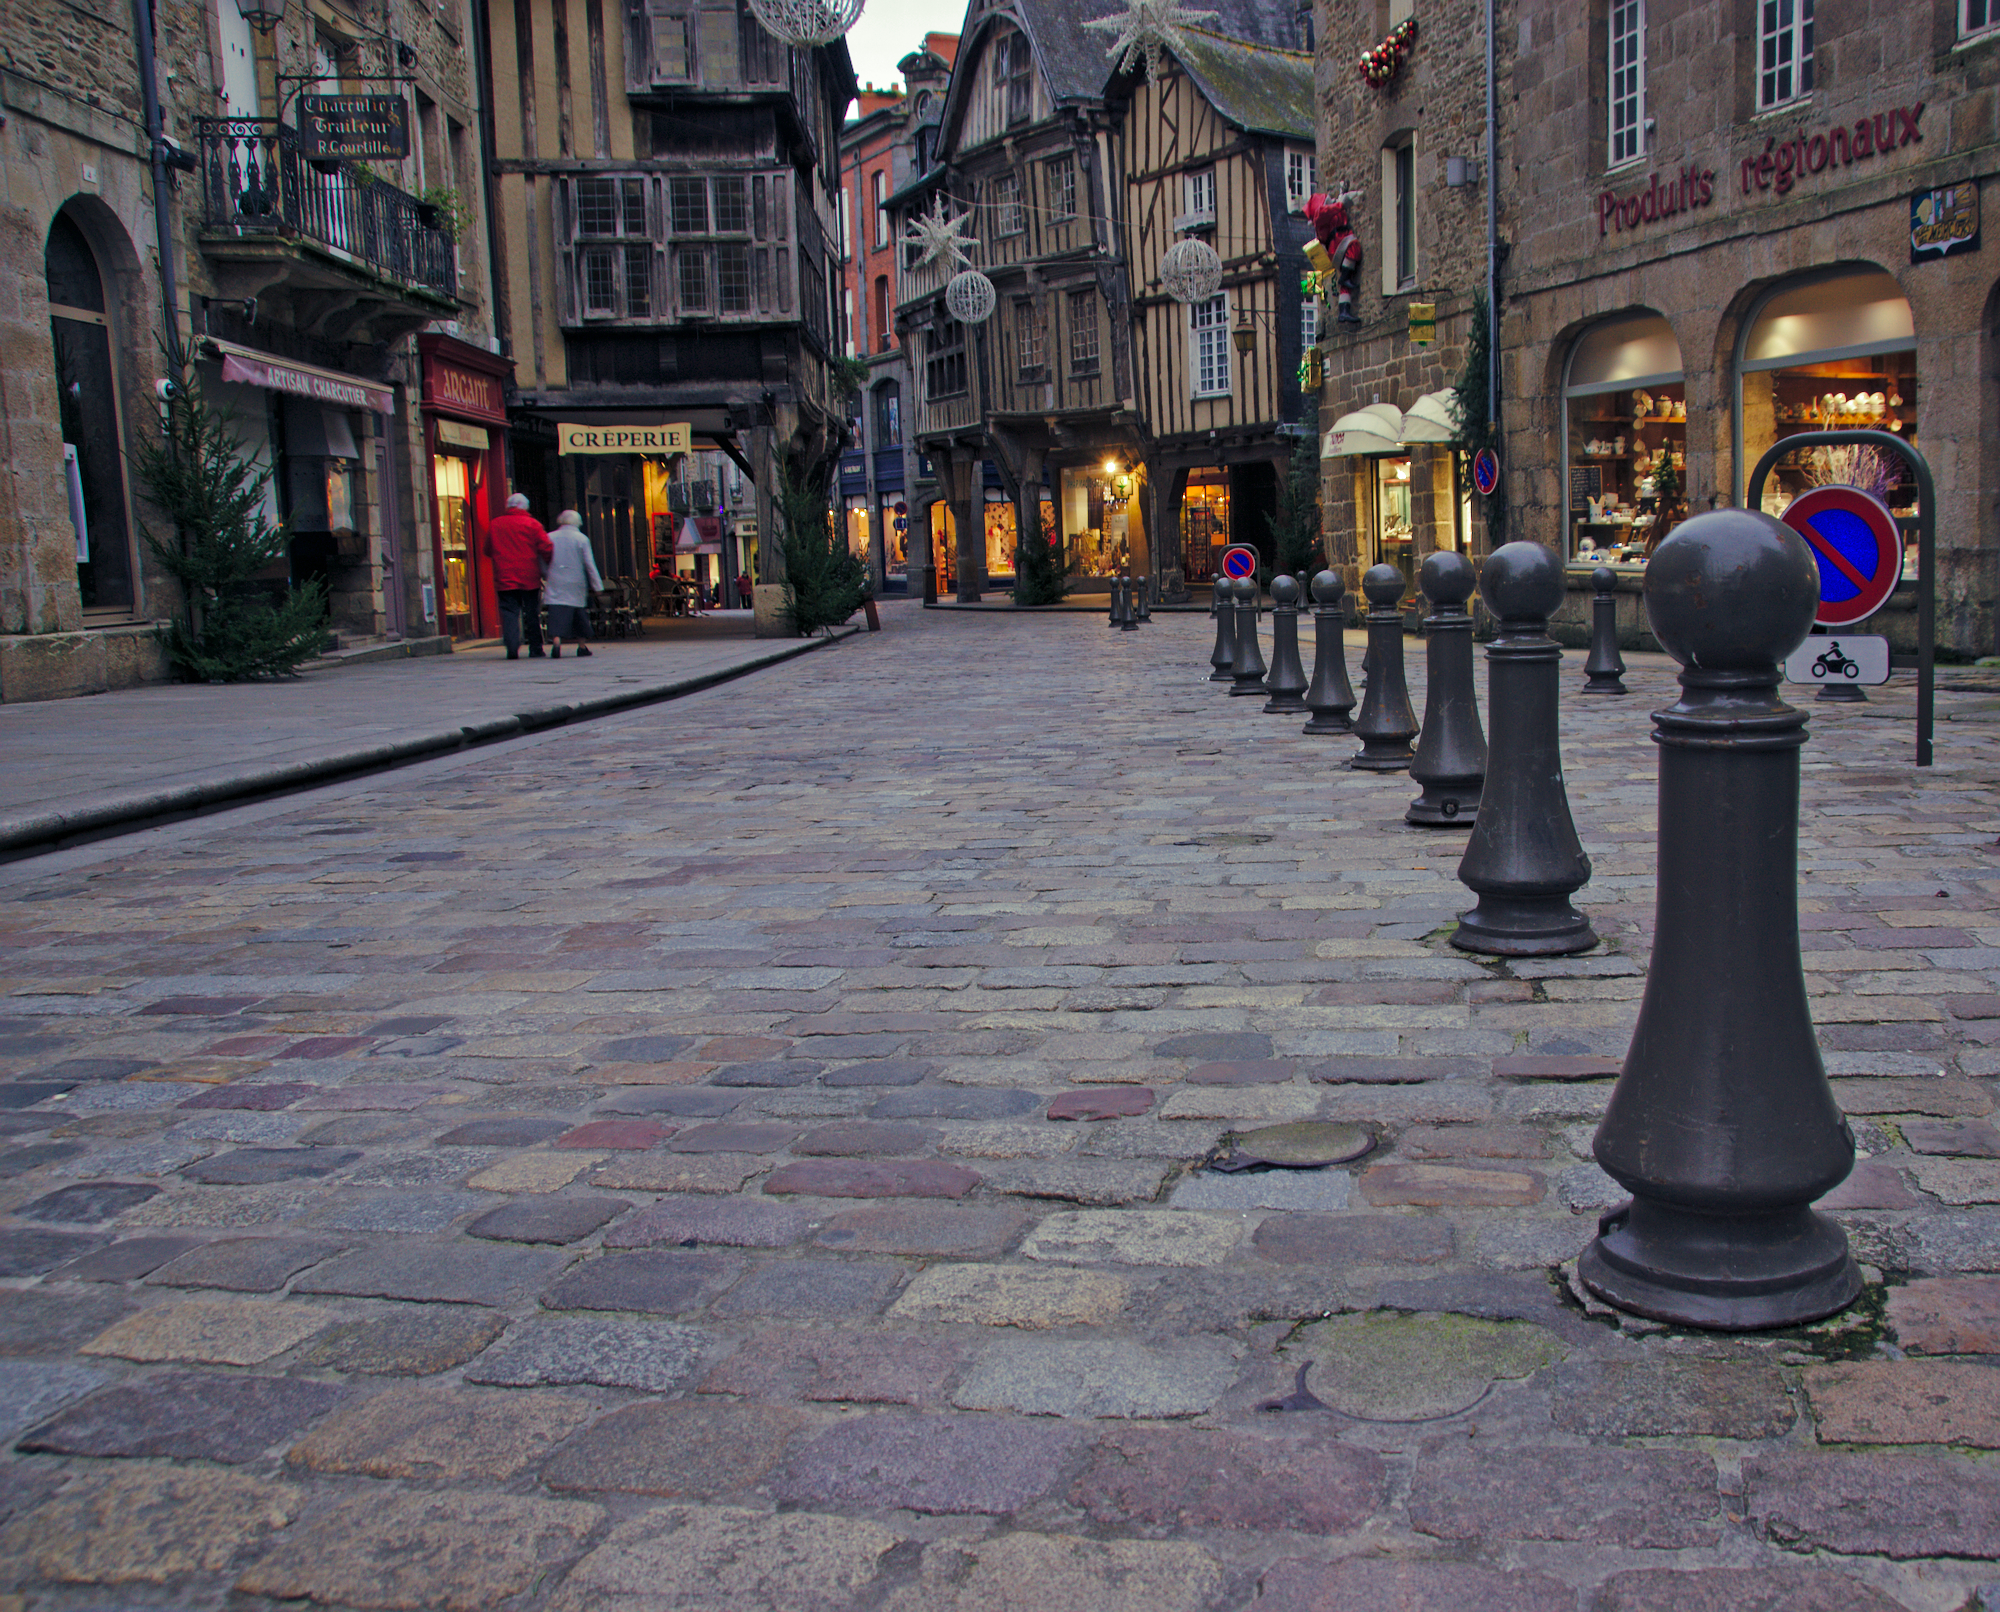
pedestrian, road, street, sidewalk, town, alley, cobblestone, city, walkway, france, couple, lane, lighting, public space, infrastructure, bluehour, town square, brittany, dinan, pedestrian crossing, road surface, human settlement